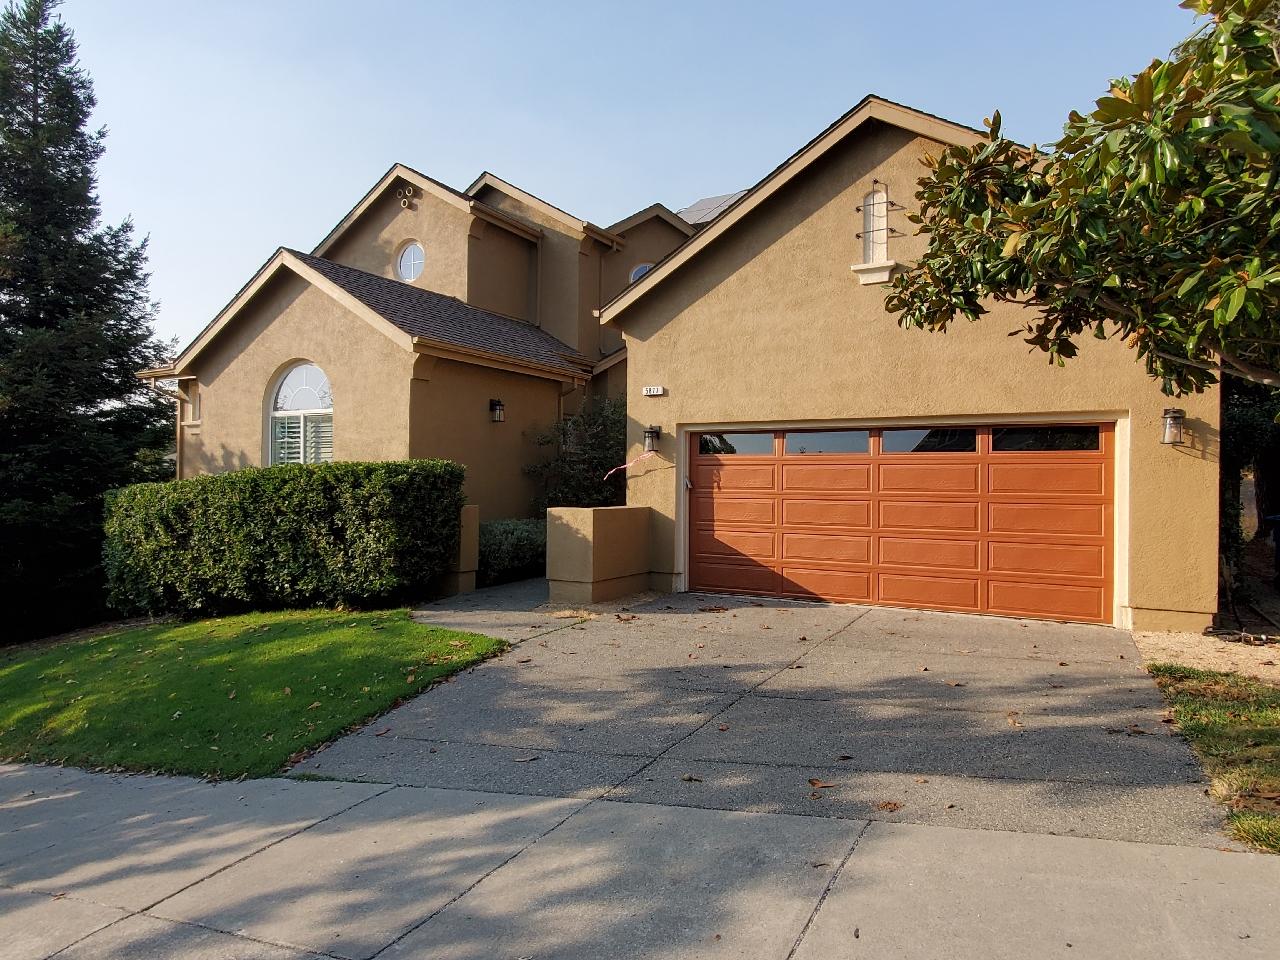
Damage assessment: no_damage